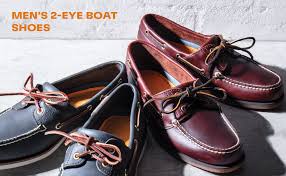
Label: Boat